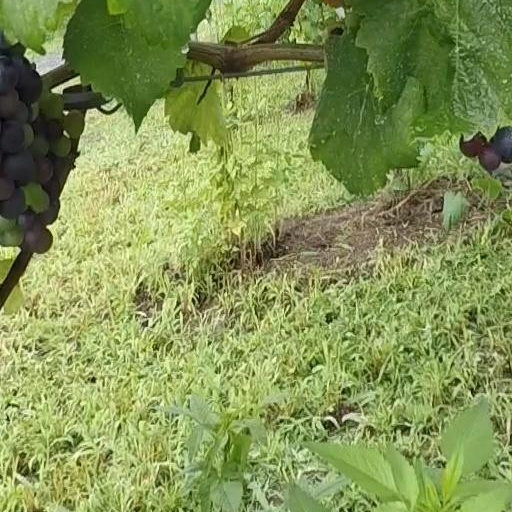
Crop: grape